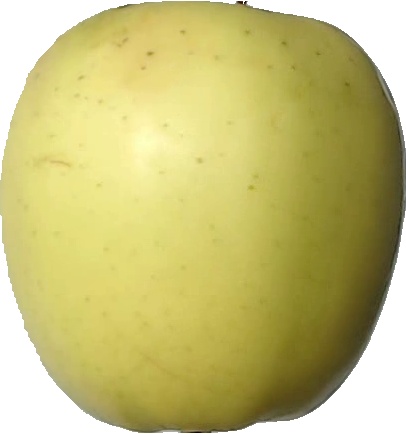
Label: apple_golden_2